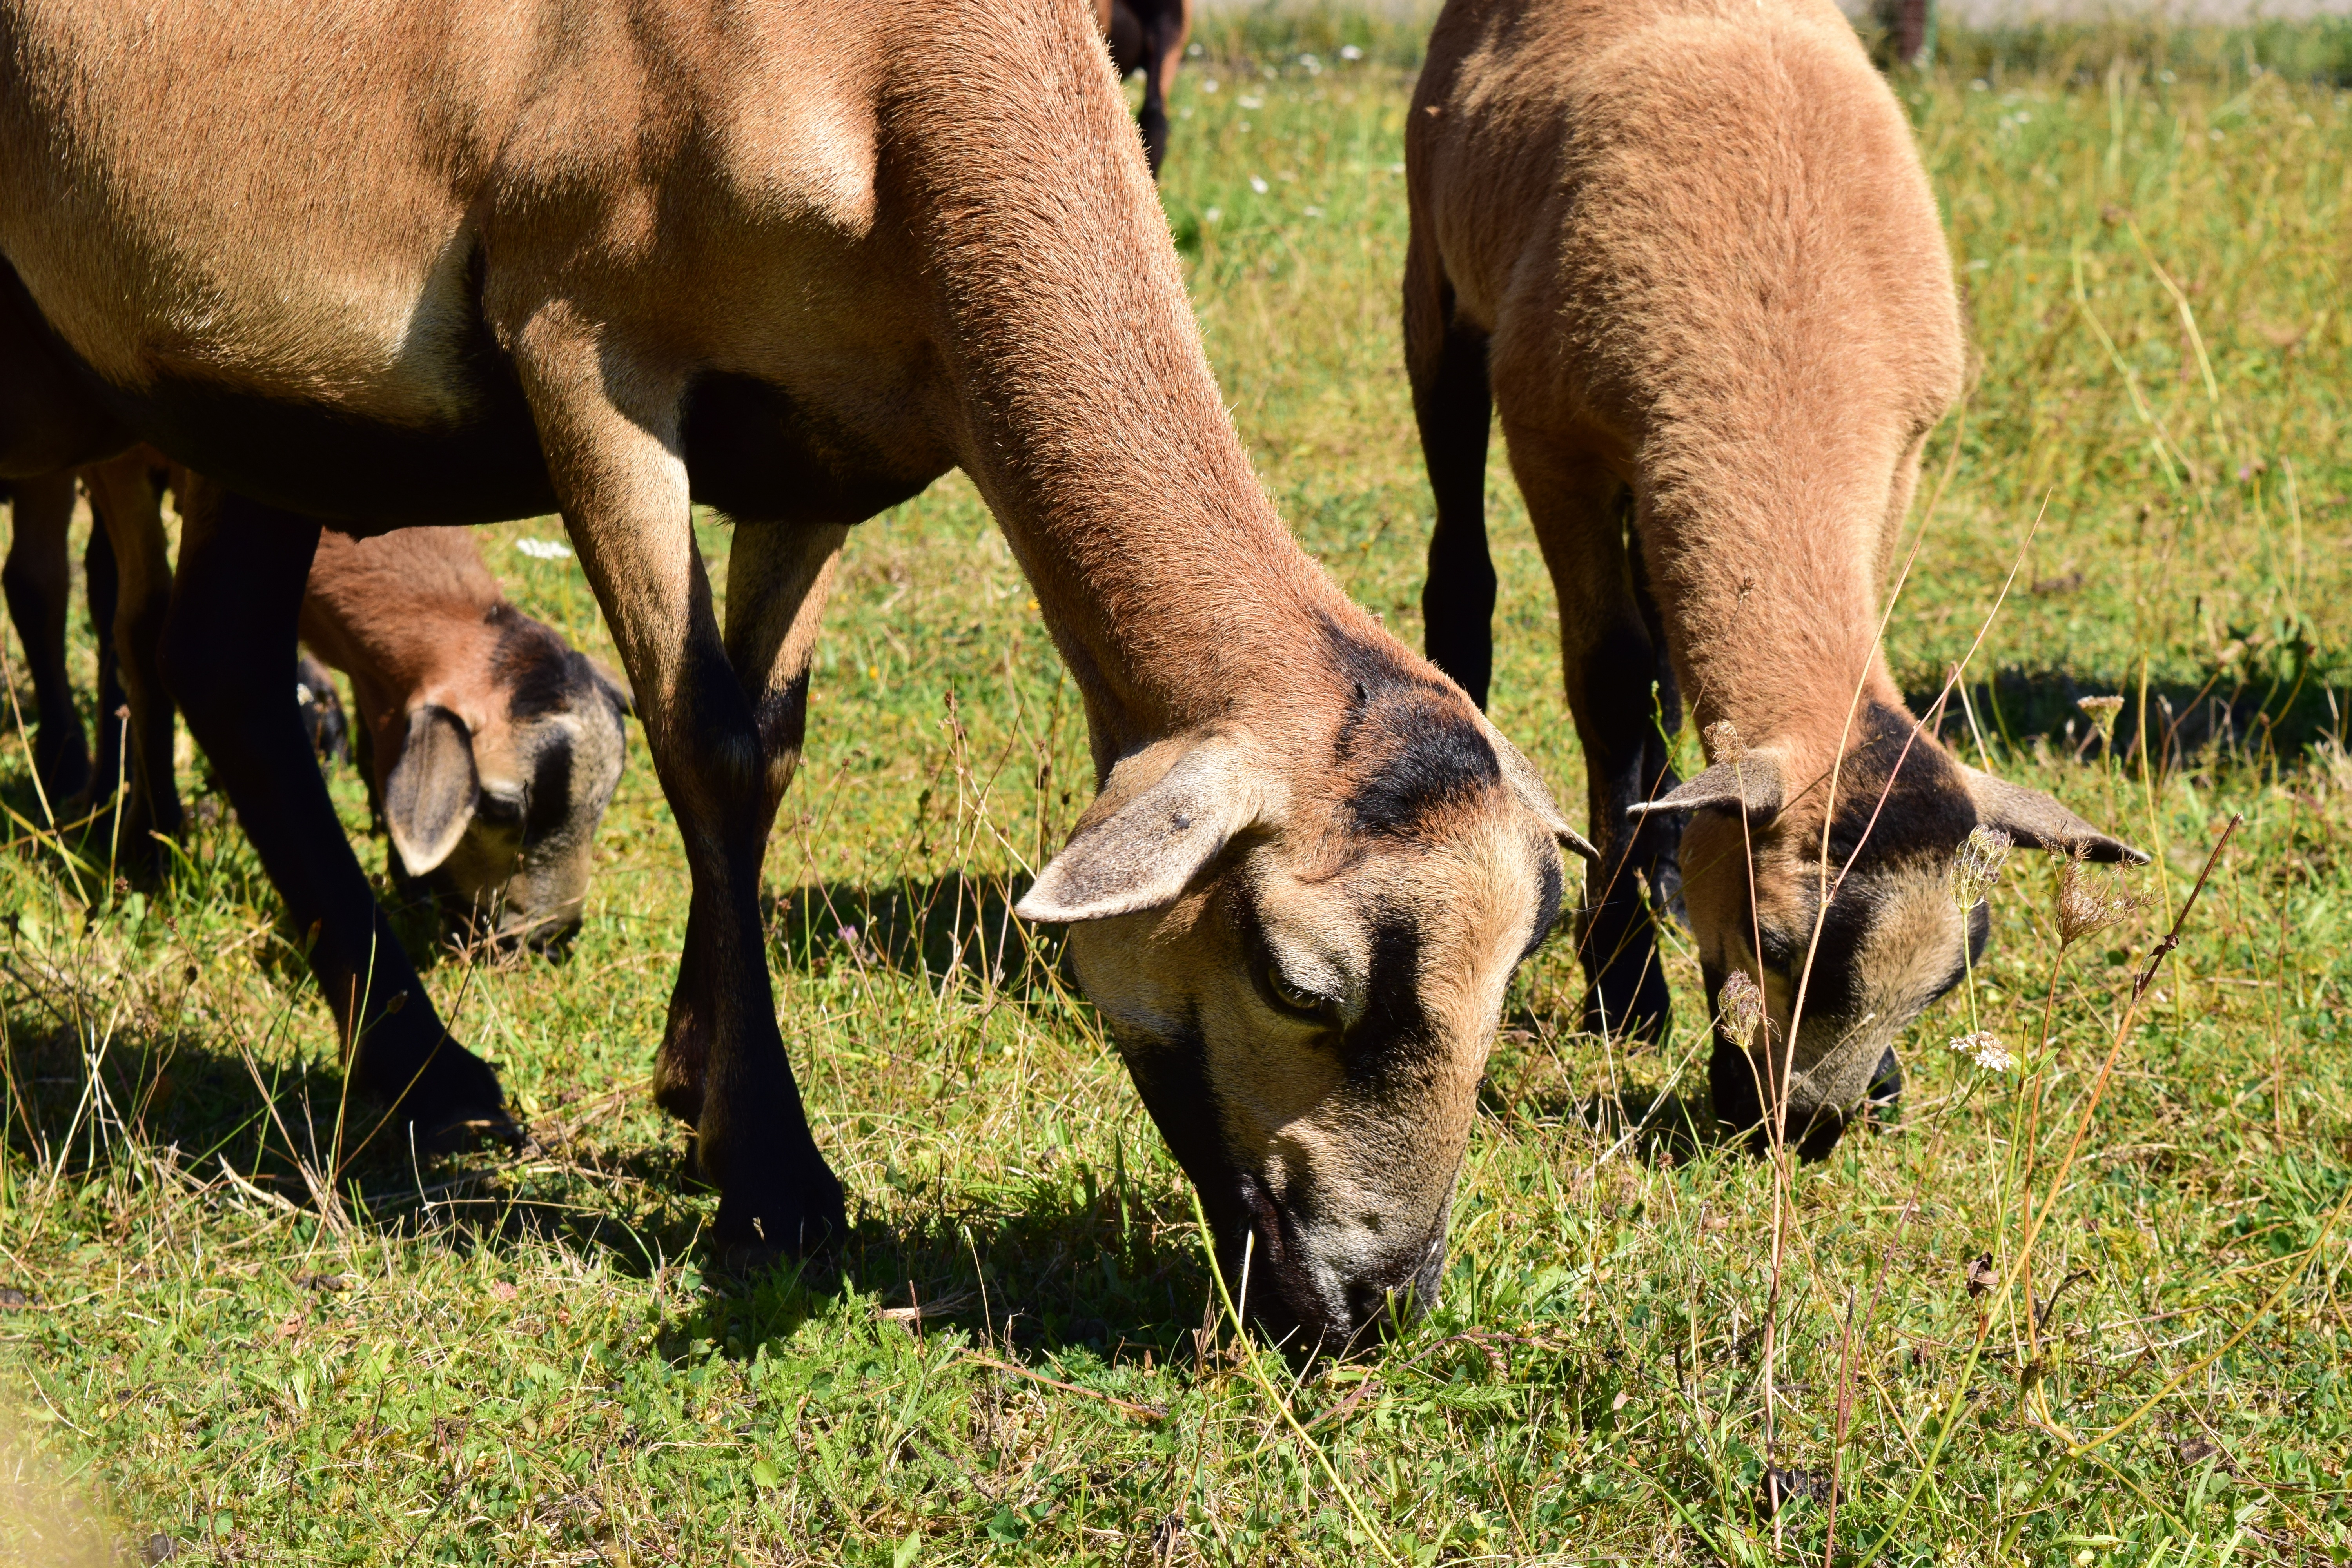
nature, flock, wildlife, rural, herd, pasture, grazing, sheep, mammal, eat, fauna, goats, animals, vertebrate, sheeps, cheeky, ruminant, safari